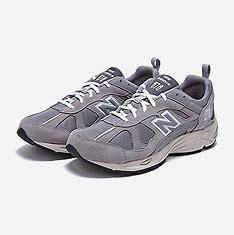
Brand: New
Model: Balance New Balance 878